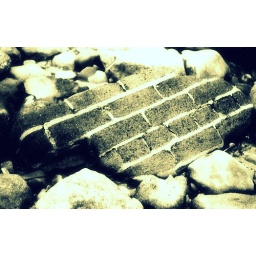
Found this wall, walking along the beach in north wales along the irish sea